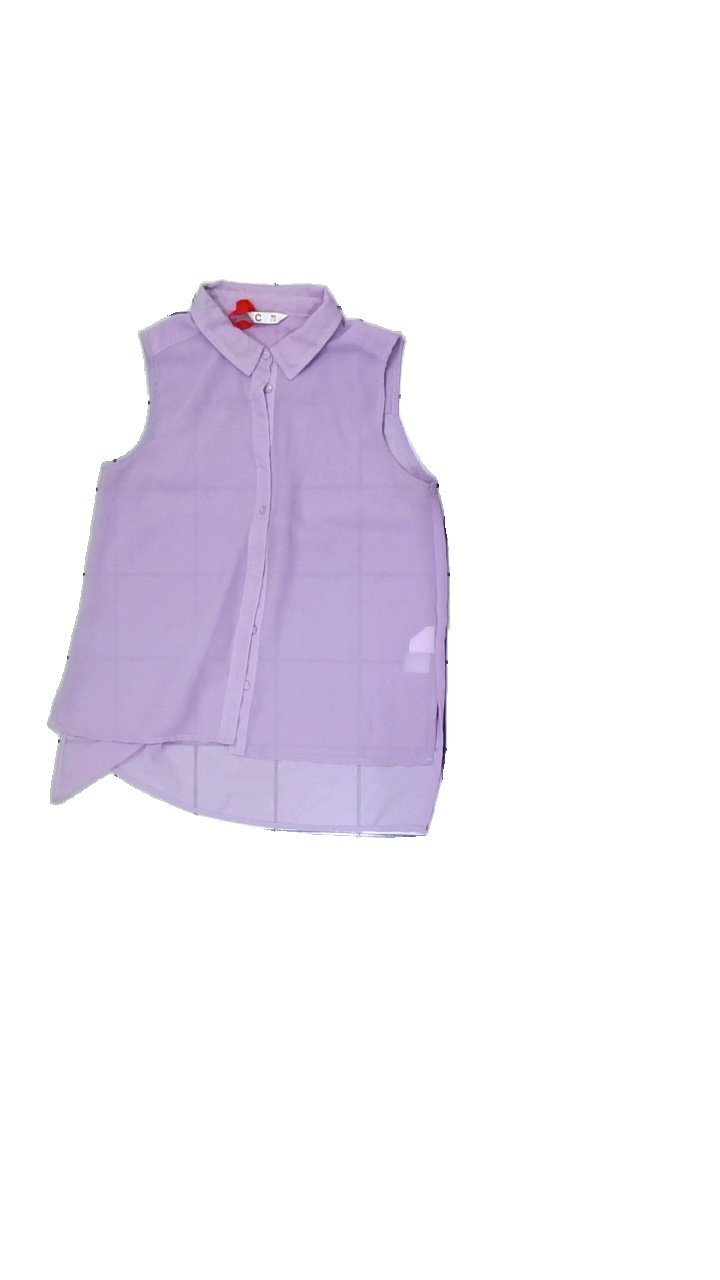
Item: Shirt (Ladies)
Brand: Cubus
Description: Sleeveles purple shirt
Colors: Purple
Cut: Regular
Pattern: Other
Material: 100% polyester
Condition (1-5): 5
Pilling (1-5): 5
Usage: Reuse
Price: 50-100